Guatemalans

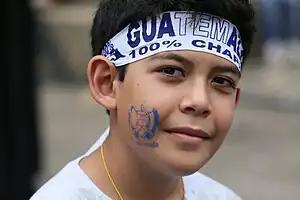
Child in Guatemala City celebrating Independence Day.

Guatemalan mestizos are people of mixed European and Amerindian ancestry. They may also have varying degrees of African or Asian ancestry. Mixed Guatemalans could reach 60% with people of different grades of mixture, but the culture environment into different communities can influence people to identify as Indigenous, Ladino or White. The mestizo population in Guatemala is concentrated in urban areas of the country (the national capital and departmental capitals). Genetic testing indicates that Guatemalan Mestizos are on average of predominantly indigenous ancestry.